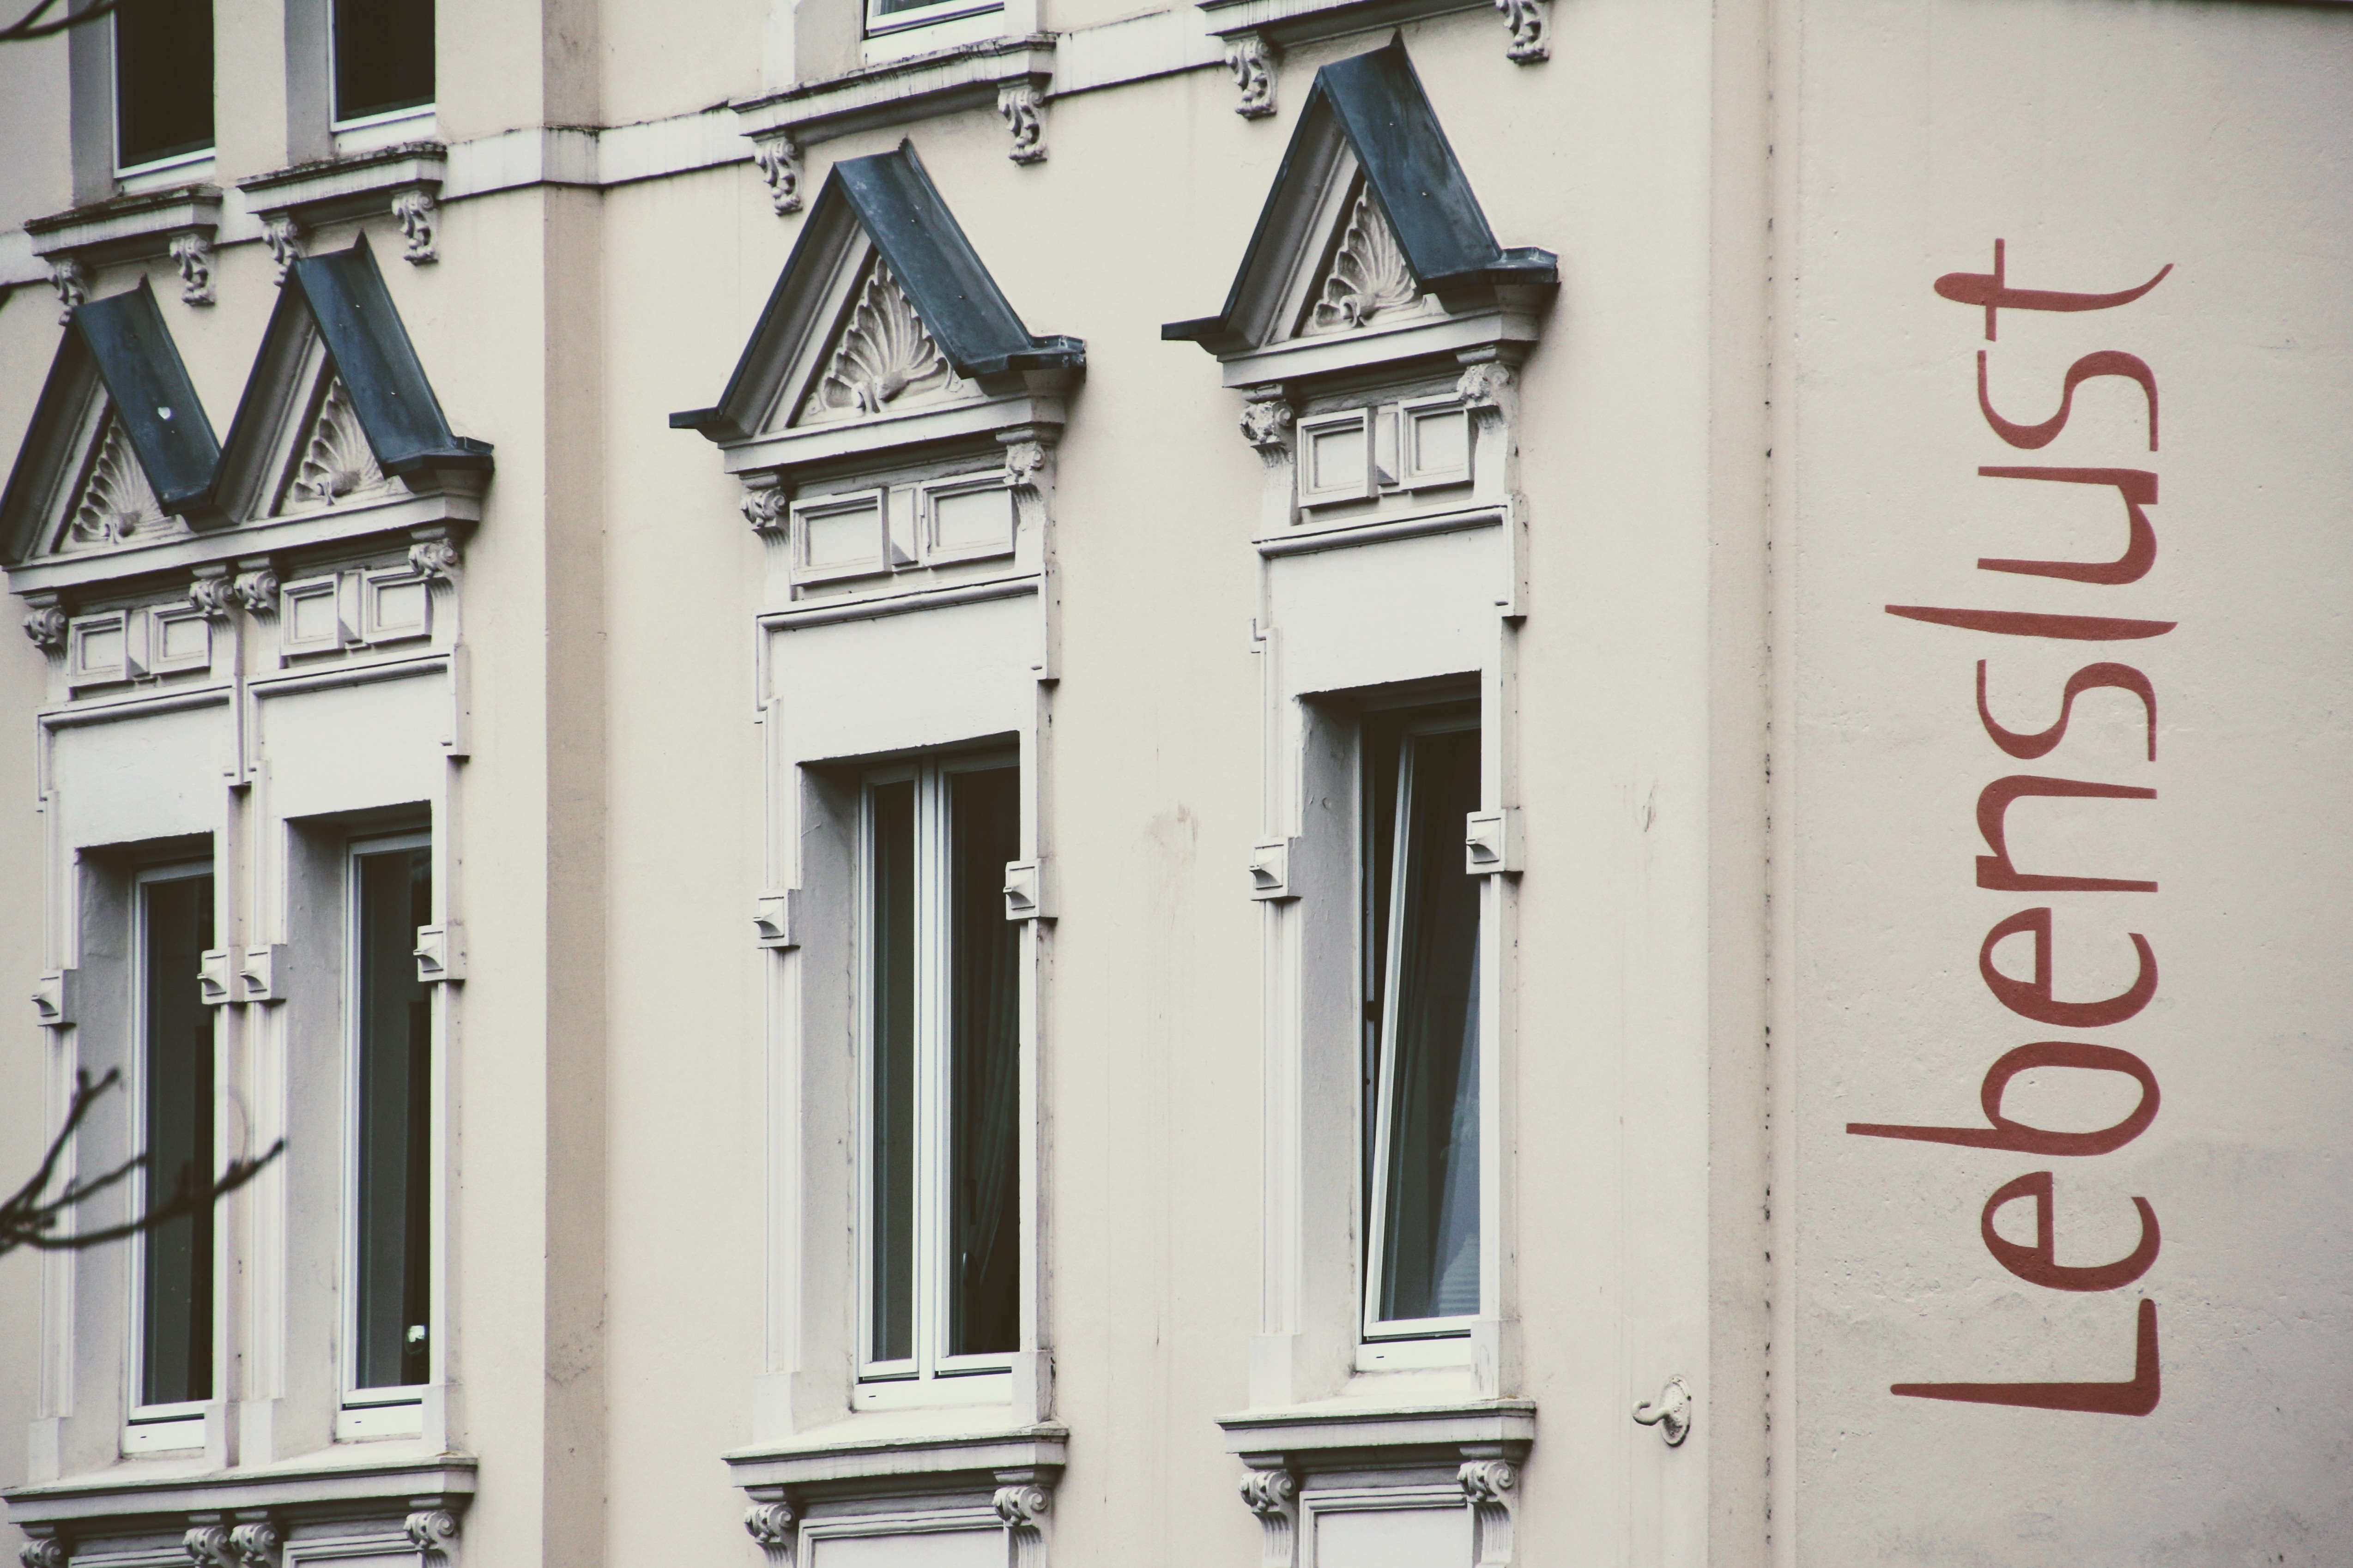
architecture, white, window, building, home, wall, facade, interior design, lust for life